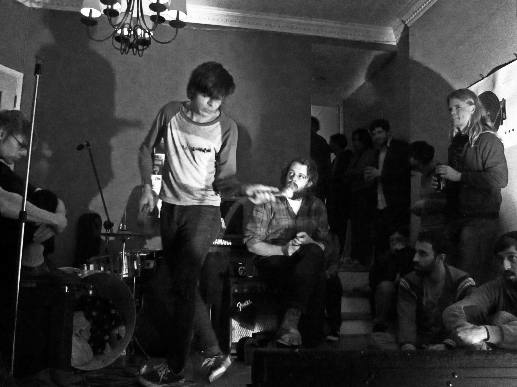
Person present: Yes